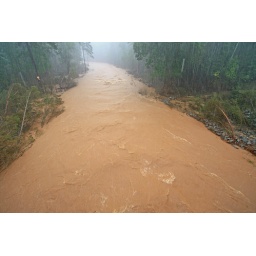
dog river, at highway 5, near bill arp, douglas county, georgia 1